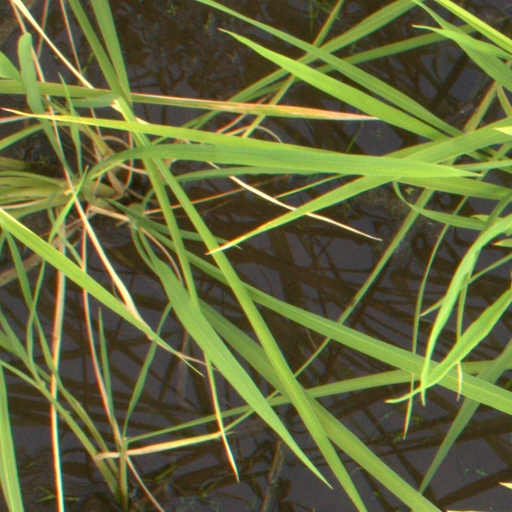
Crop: rice